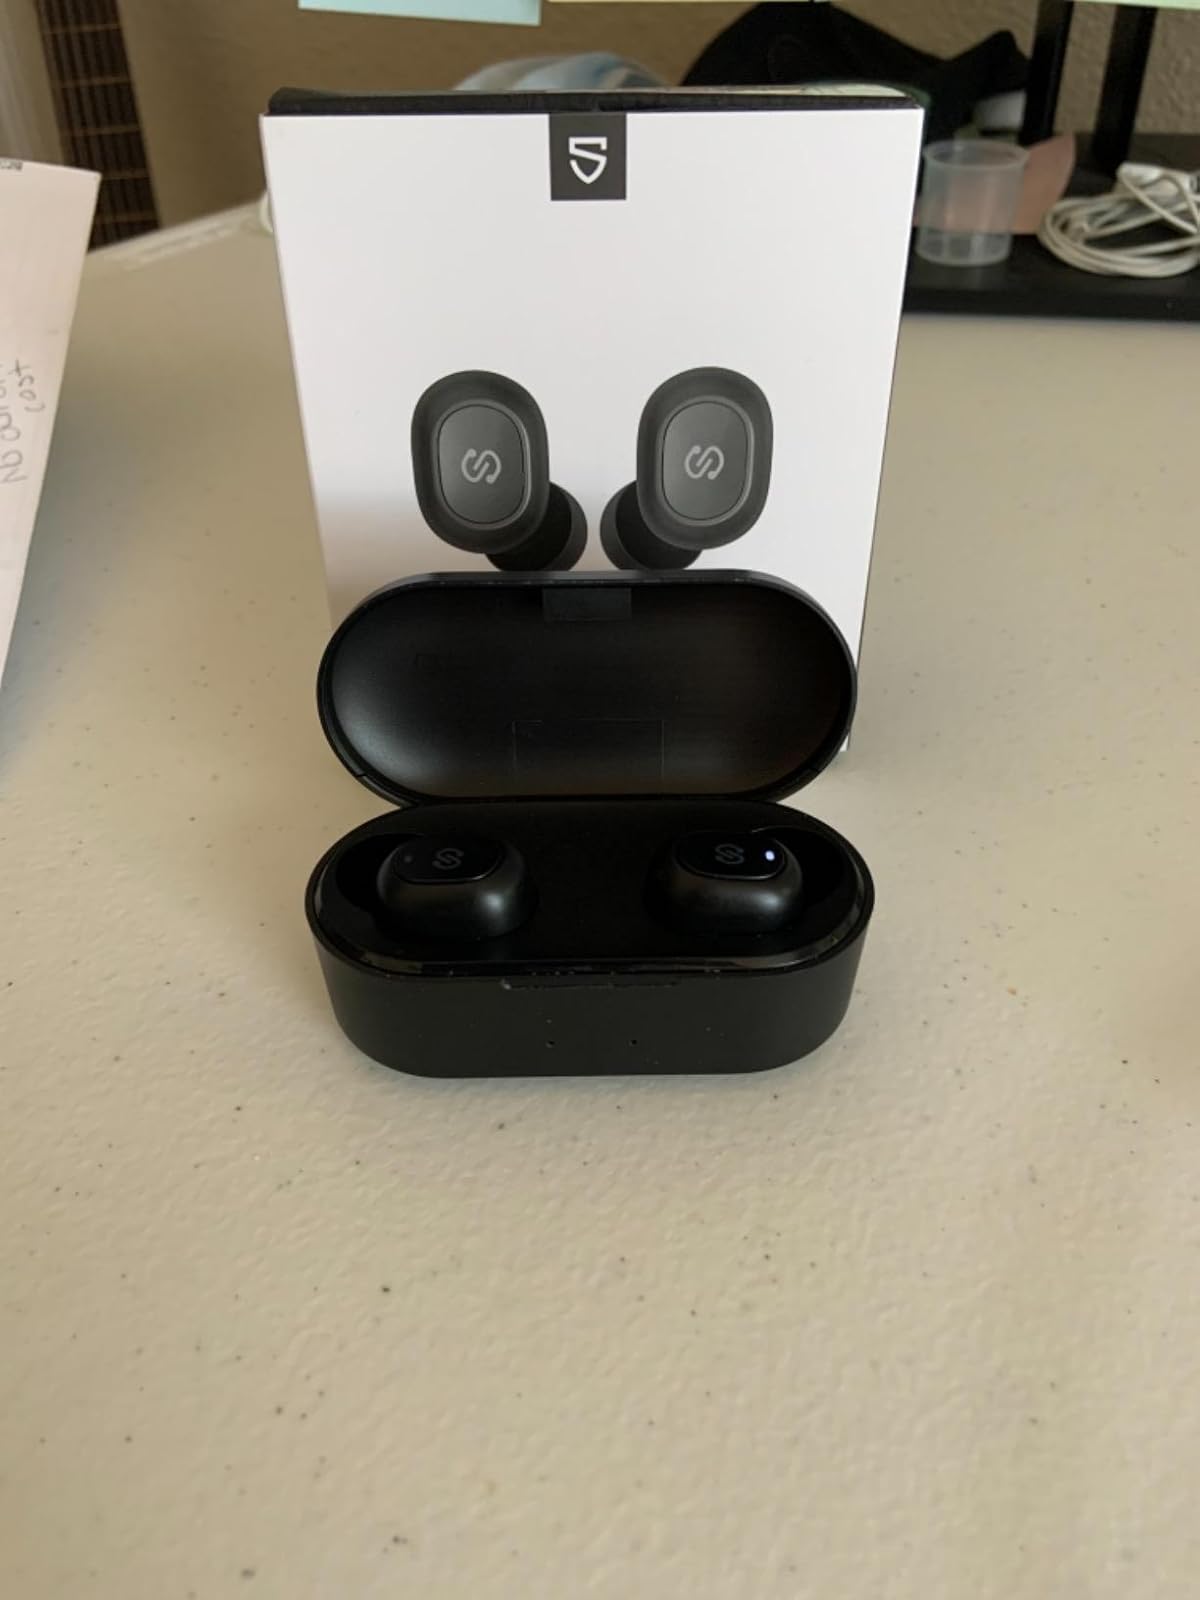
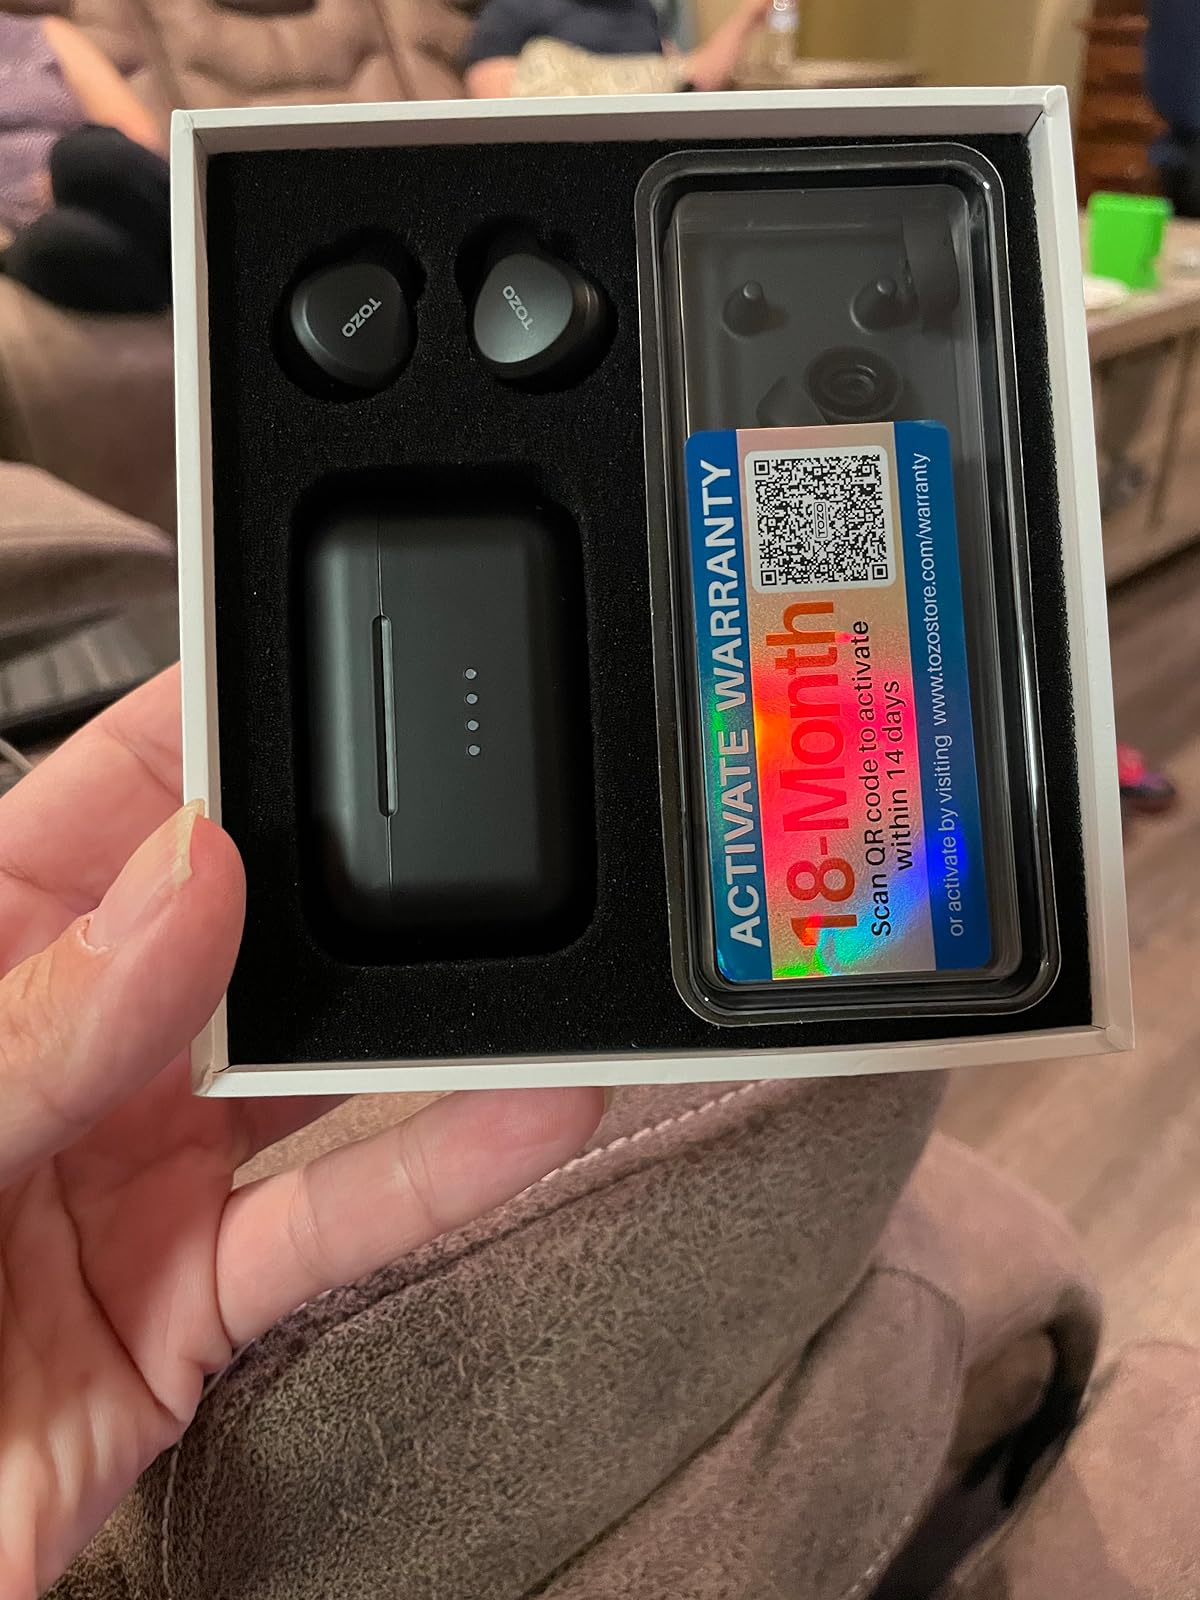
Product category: earbuds
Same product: no